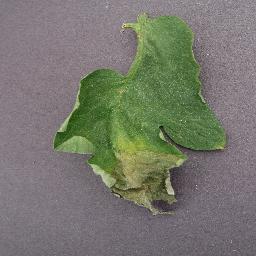
Label: Tomato___Late_blight